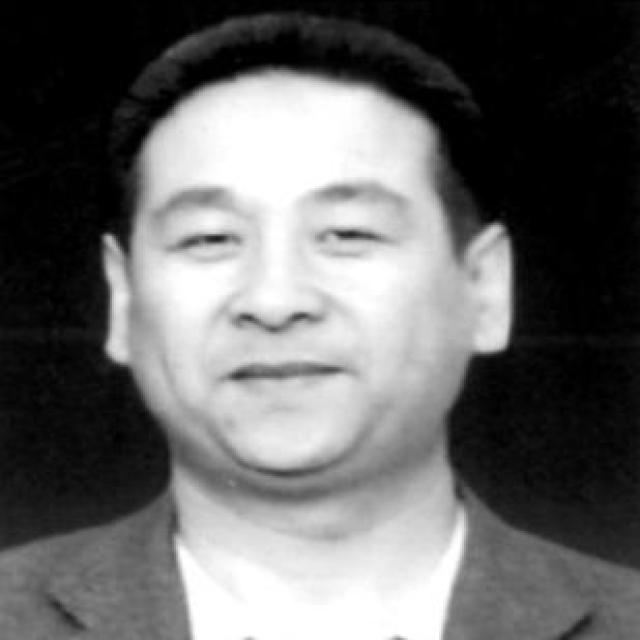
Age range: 21-44